Down syndrome

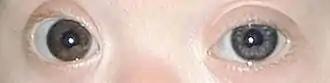
Brushfield spots, visible in the irises of a baby with Down syndrome

This syndrome causes about a third of cases of intellectual disability. Many developmental milestones are delayed with the ability to crawl typically occurring around 8–22 months rather than 6–12 months, and the ability to walk independently typically occurring around 1–4 years rather than 9–18 months. Walking is acquired in 50% of children after 24 months.